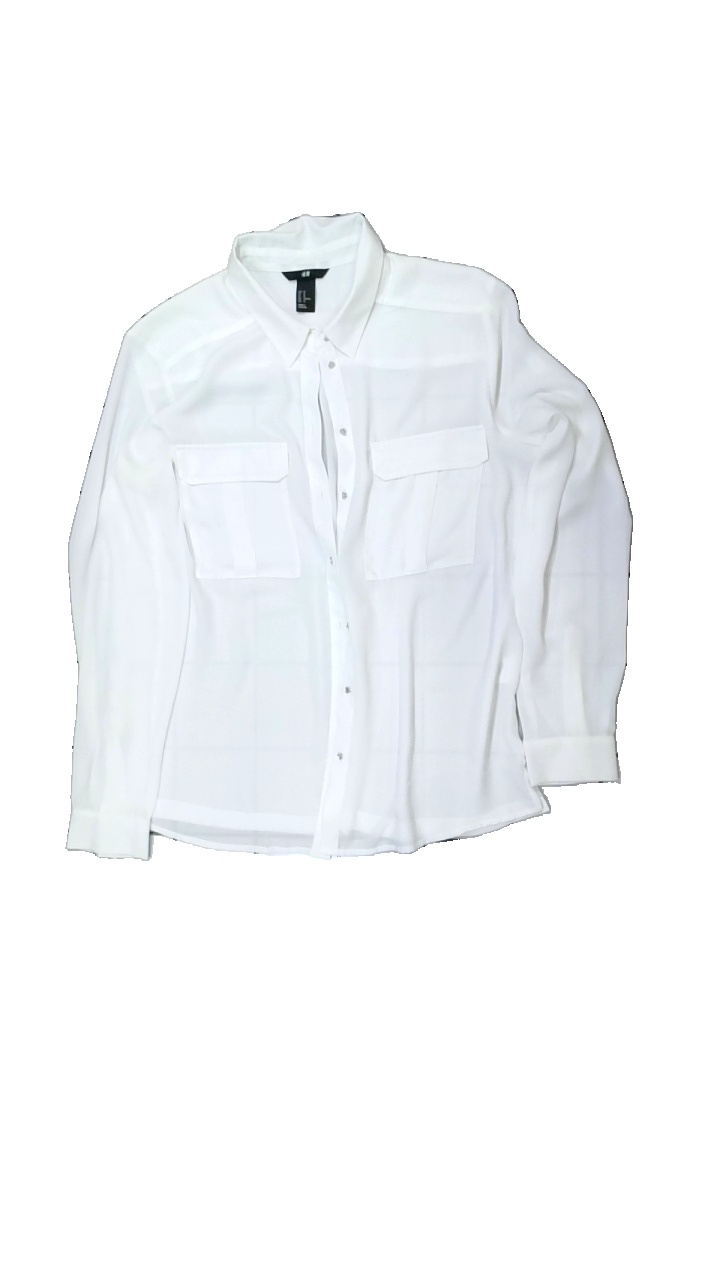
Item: Shirt (Ladies)
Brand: H&m
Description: vit skjorta
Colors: White
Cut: Regular
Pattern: Transparent
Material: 100% polyester
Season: All
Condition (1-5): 5
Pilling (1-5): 5
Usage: Reuse
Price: <50